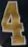
Number: 4